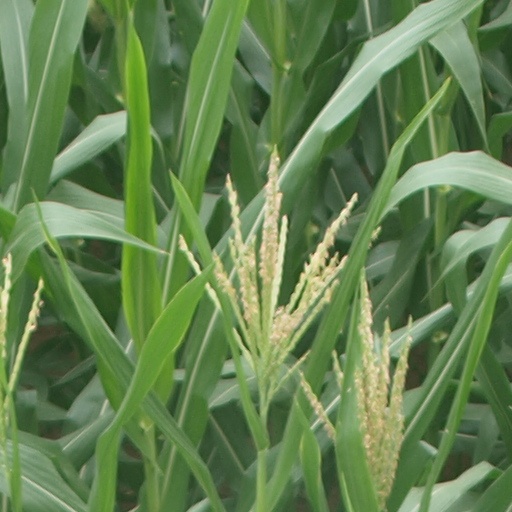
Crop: maize; corn